Shōchū (era)

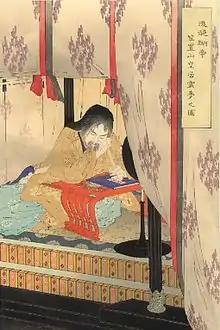
Emperor Go-Daigo

was a after "Genkō" and before "Karyaku." This period spanned the years from December 1324 to April 1326. The reigning Emperor was .